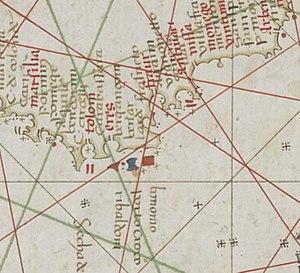
L’île du Levant est la fraction la plus orientale de la commune française d’Hyères, commune du département du Var en région Provence-Alpes-Côte d'Azur. Cette île méditerranéenne, la plus orientale de l'archipel des îles d'Hyères, fait face au massif des Maures au large des communes de Bormes-les-Mimosas et du Lavandou, d'où la majorité des dessertes est assurée.